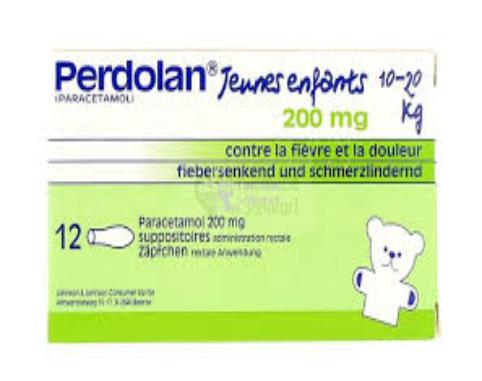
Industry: Medical